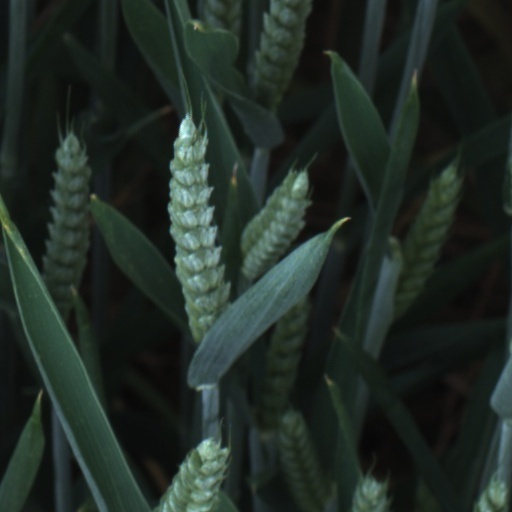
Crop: wheat